Thomas Baskerville (topographer)

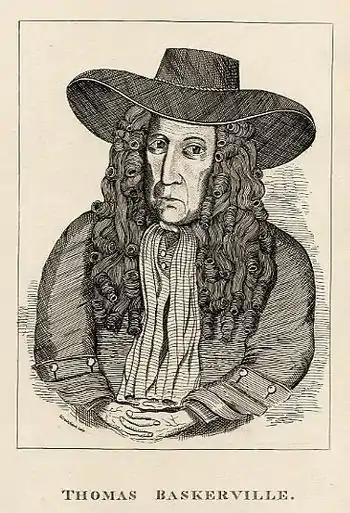

Baskerville was the fourth son of the antiquary Hannibal Baskerville. He was born at Bayworth House, Sunningwell, near Abingdon, in 1630, since, according to the "Visitation of Berkshire", his age on 16 March 1664 was thirty-four.